South Schraalenburgh Church

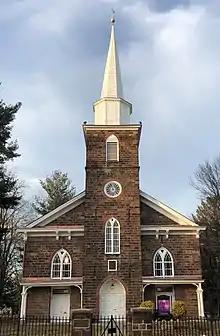
South Presbyterian Church sanctuary (1799), 2/2018

South Schraalenburgh Church, also known as South Presbyterian Church, was founded 1723 in Bergenfield, Bergen County, New Jersey, United States, as a Dutch Reformed church, as an alternative place of worship, as the nearest church was located in Hackensack. The square sanctuary was completed in 1728, with a new sanctuary (still currently in use) completed in 1799. Opposing elements within the congregation split with the mainstream and founded the North Schraalenburgh Reformed Church in 1801.